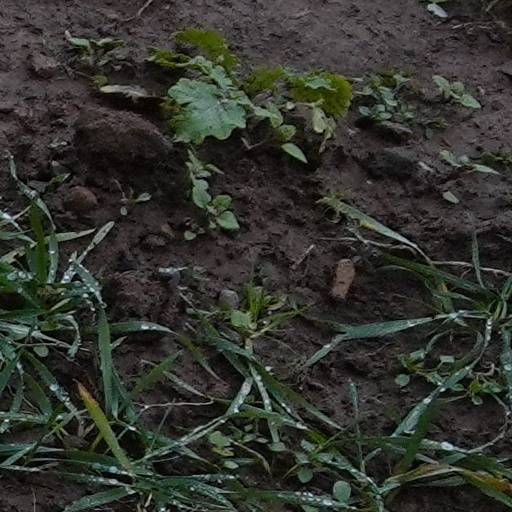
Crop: wheat